Rehau station

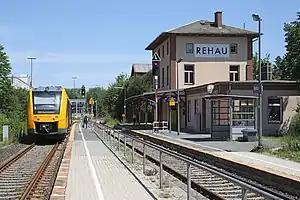
2019

Rehau station is a railway station in the municipality of Rehau, located in the Hof district in Bavaria, Germany.